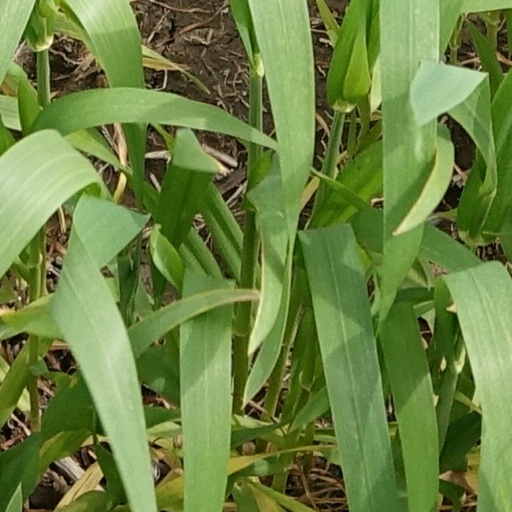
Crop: wheat